Charles Watson (Royal Navy officer)

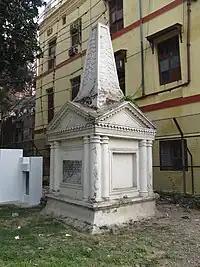
The tomb of Charles Watson at St. John's Churchyard, Kolkata, India.

In 1754 he became Commander-in-Chief, East Indies. The English settlement at Fort William, India sought assistance from the Presidency of Fort St. George at Madras, which sent Colonel Robert Clive and Admiral Charles Watson. They re-captured Calcutta on 2 January 1757, but the Nawab marched again on Calcutta on 5 February 1757, and was surprised by a dawn attack by the English. This resulted in the Treaty of Alinagar on 7 February 1757. However the Nawab was subsequently bolstered by French support, and the Battle of Chandannagar in March, and then the Battle of Plassey in June 1757, followed. Watson was promoted to Vice-Admiral of the White in 1757.